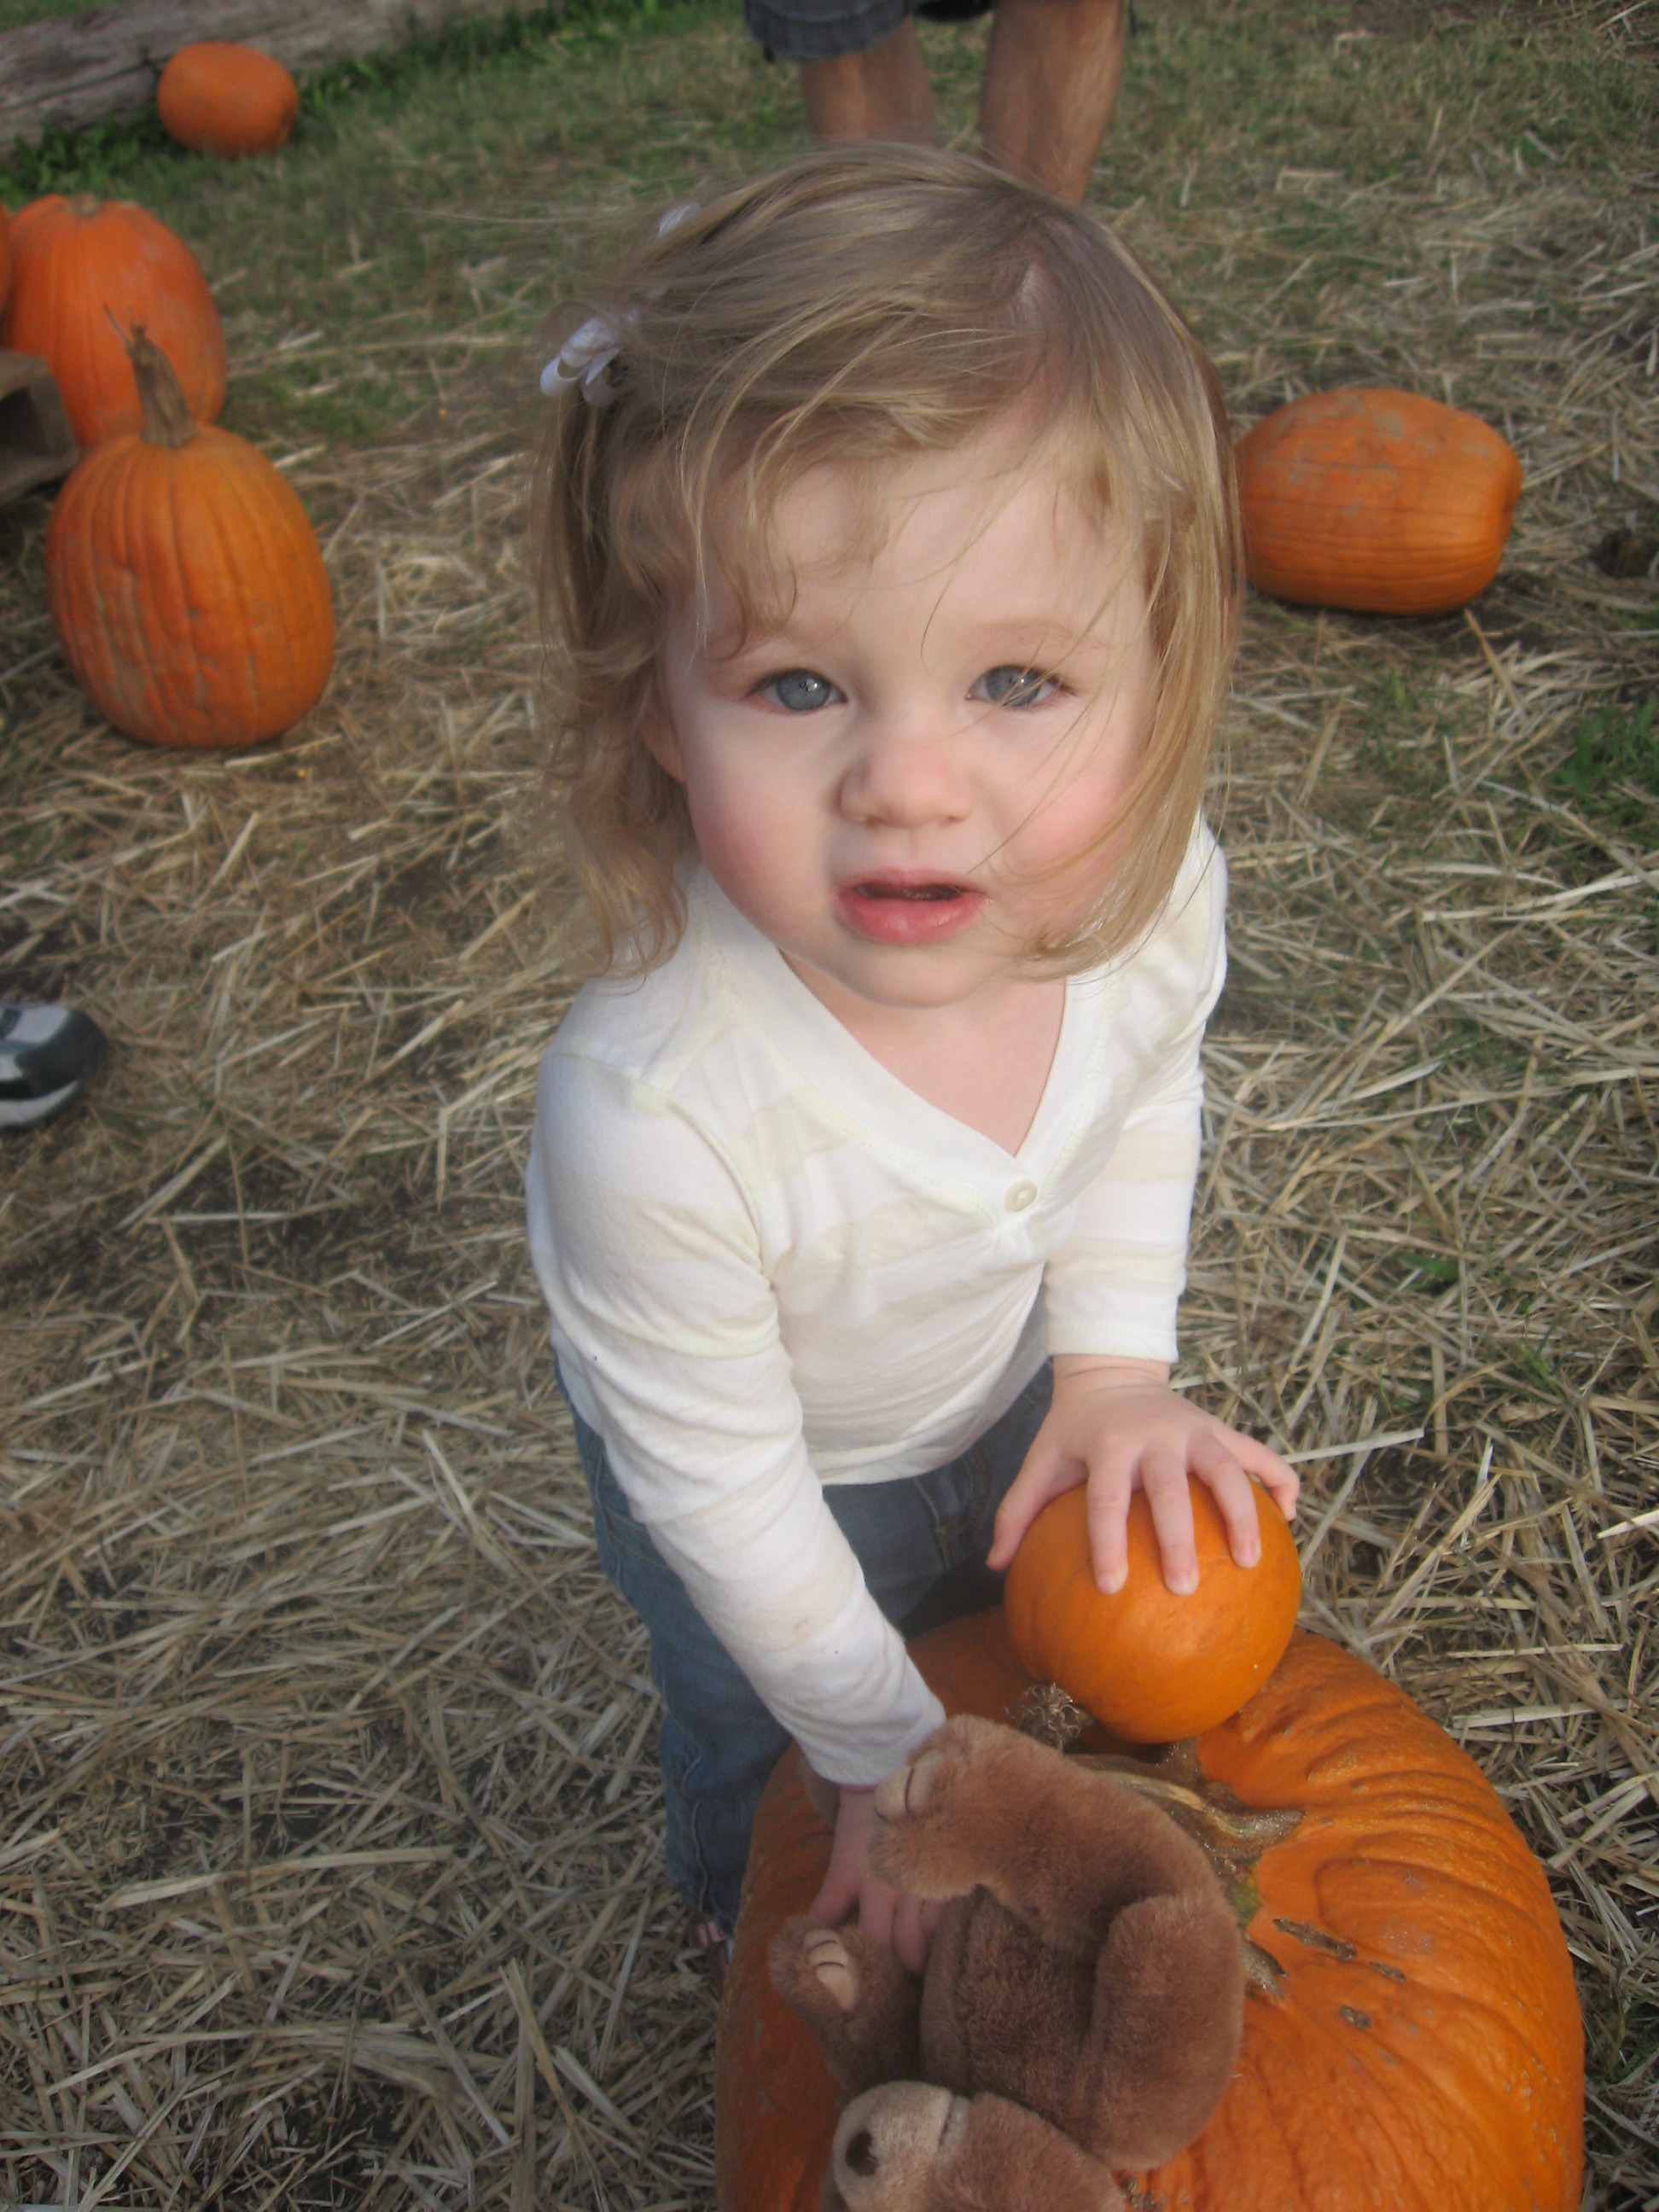
play, kid, celebration, autumn, pumpkin, halloween, holiday, child, season, kids, fun, happy, toddler, october, pumpkins